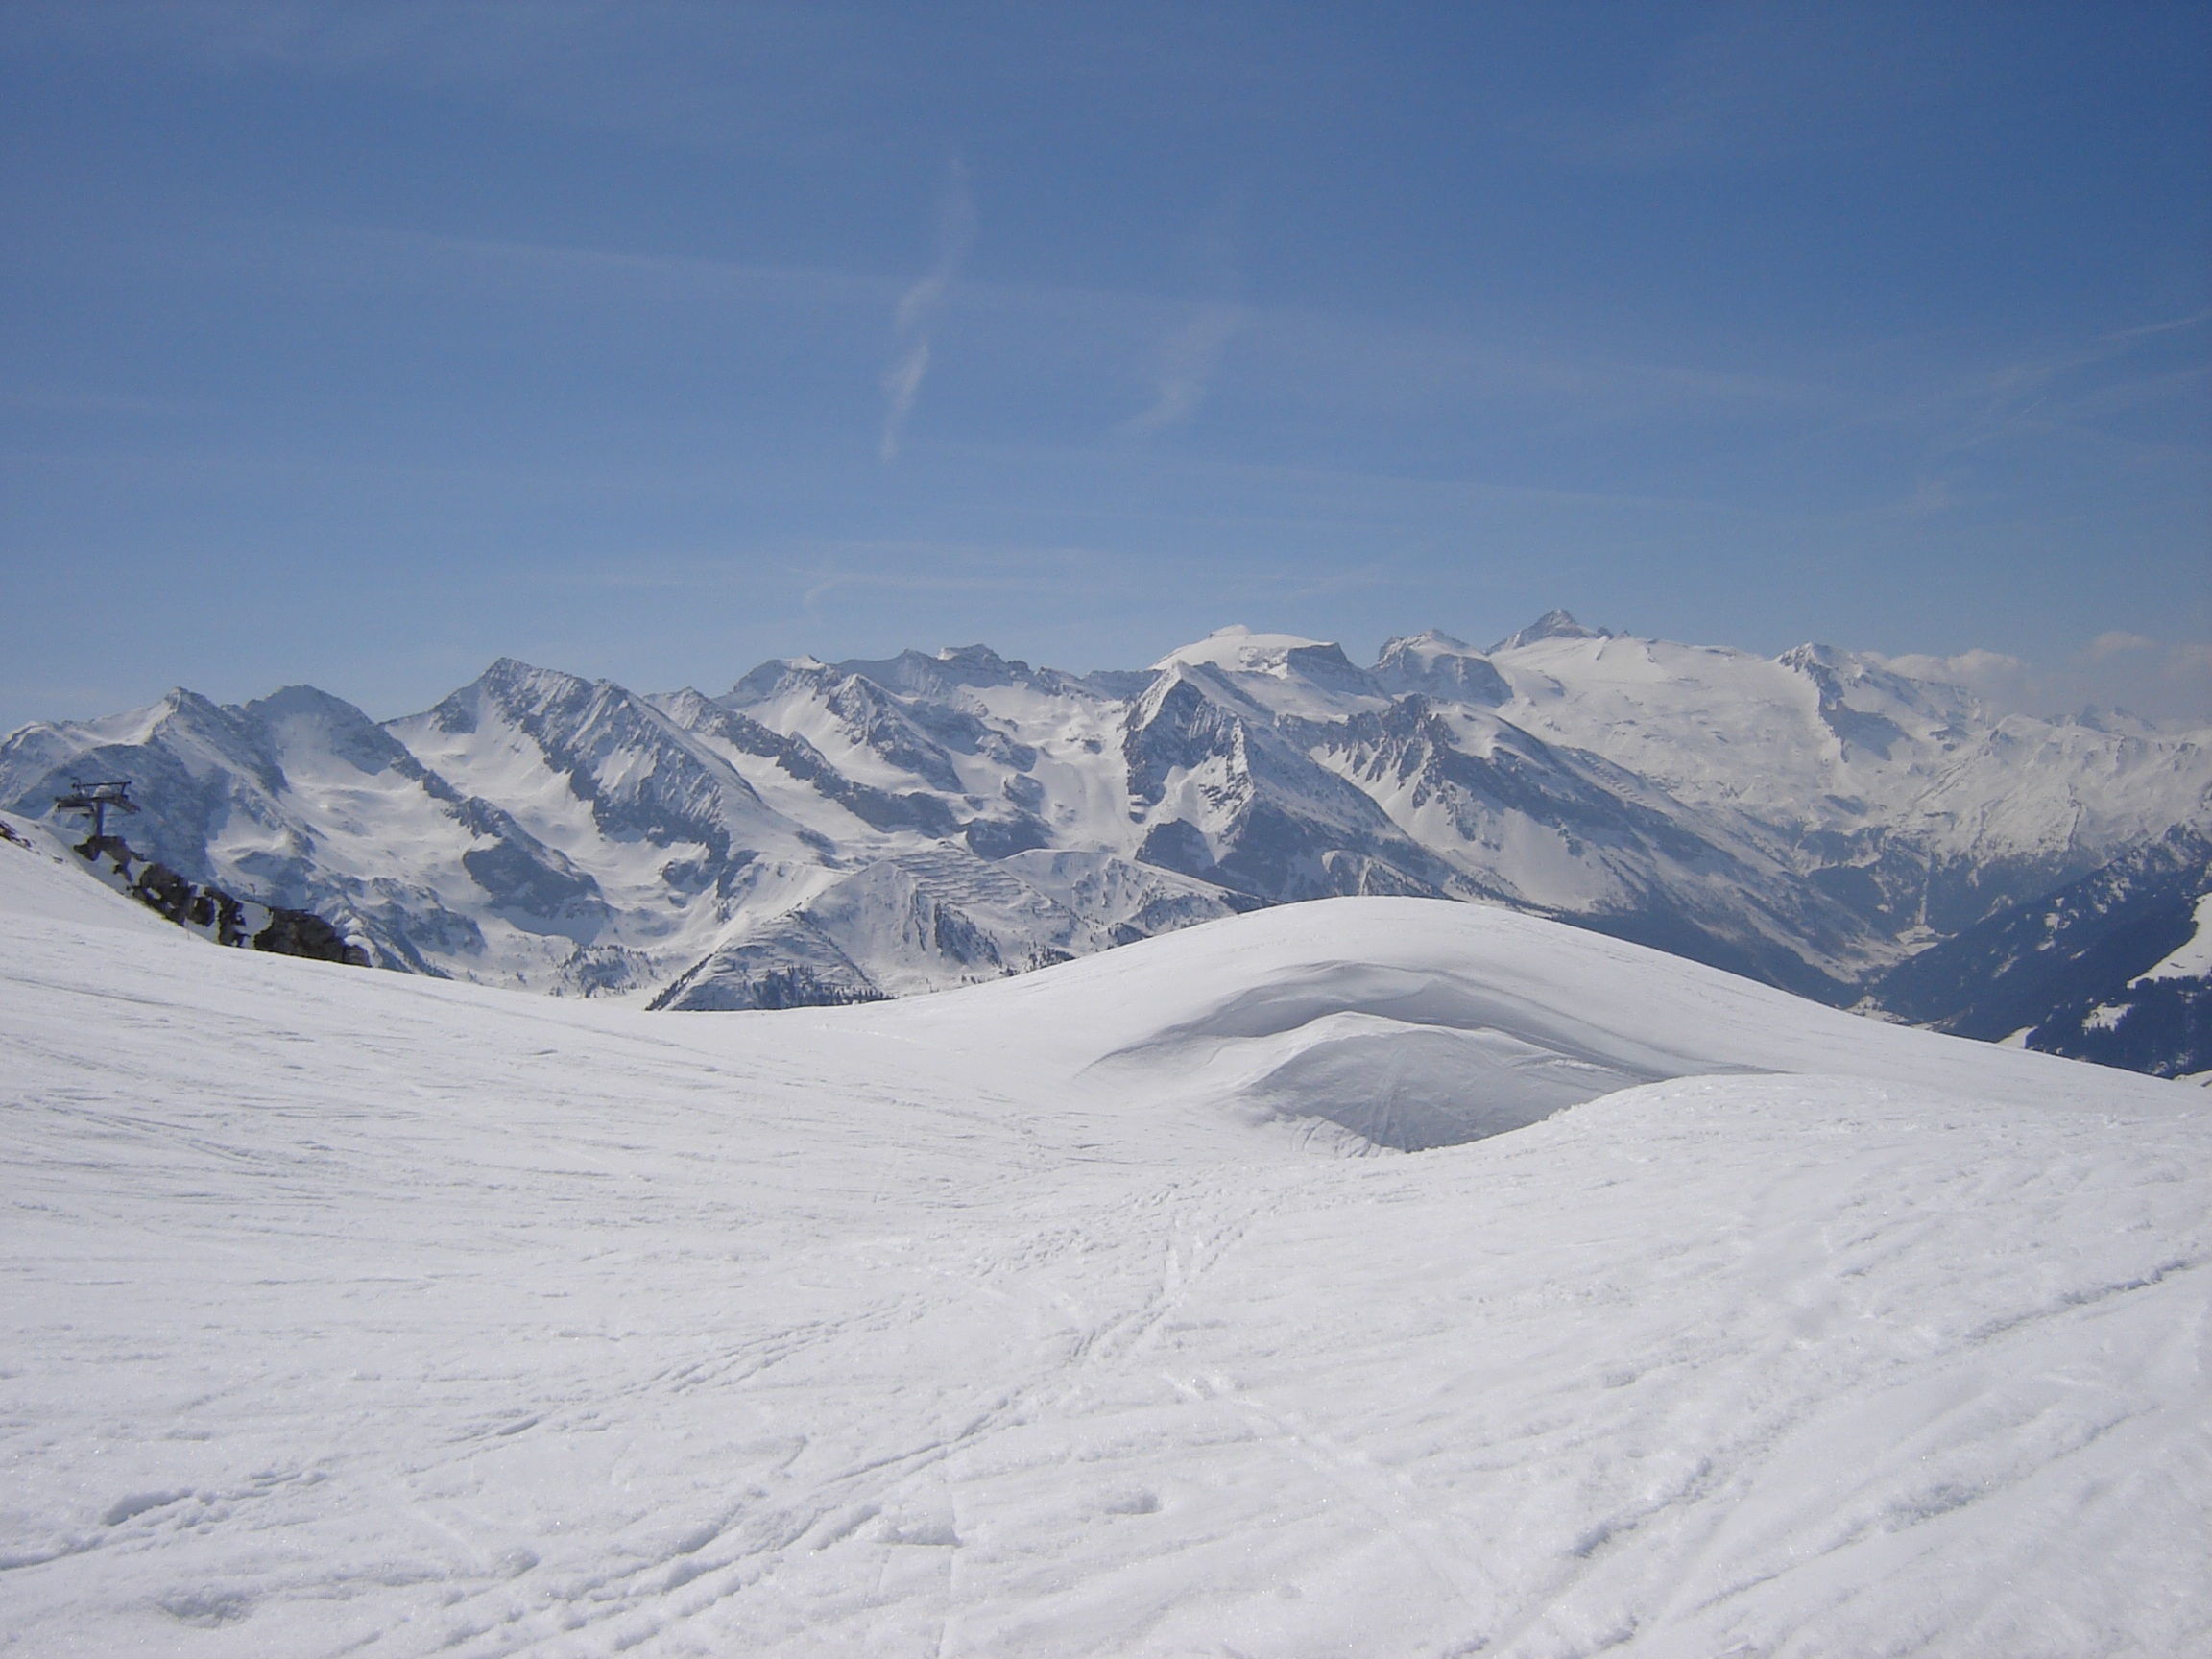
mountain, snow, winter, mountain range, panorama, weather, skiing, season, ridge, summit, winter sport, sports, resort, mountains, alps, ski, plateau, piste, landform, ski touring, the alps, ski mountaineering, ski equipment, mountainous landforms, geological phenomenon